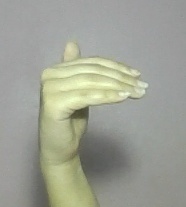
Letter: khaa